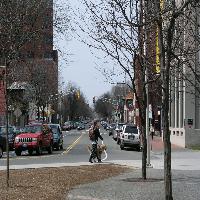
Weather: cloudy or overcast